Berne Trial

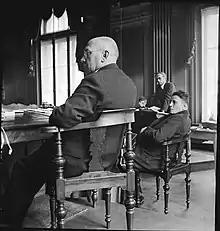
From left: judge Walter Meyer, the experts Carl Albert Loosli (sitting) and Arthur Baumgarten (standing).

The Berne Trial or Bern Trial (German: Zionistenprozess) was a famous court case in Bern, Switzerland which took place between 1933 and 1935. Two organisations, the Swiss Federation of Jewish Communities and the sued the far-right Swiss National Front for distributing anti-Jewish propaganda. The trial focussed on the Front's use of the fraudulent antisemitic text, "The Protocols of the Elders of Zion". Ultimately decided in favour of the plaintiffs, the Front was ordered to pay a symbolic fine and court costs. However, the trial became significant both for the international coverage and also for the extensive evidence presented, demonstrating the falsehoods contained in "The Protocols".